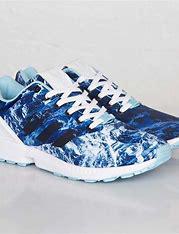
Brand: Adidas
Model: ZX Flux